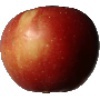
Label: Apple Braeburn 1